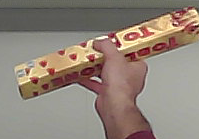
Product: toblerone_white